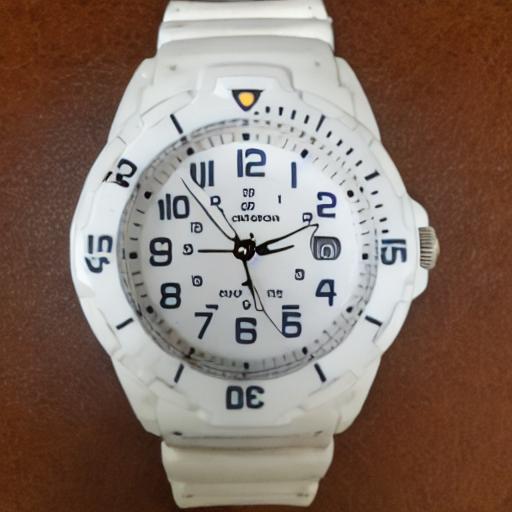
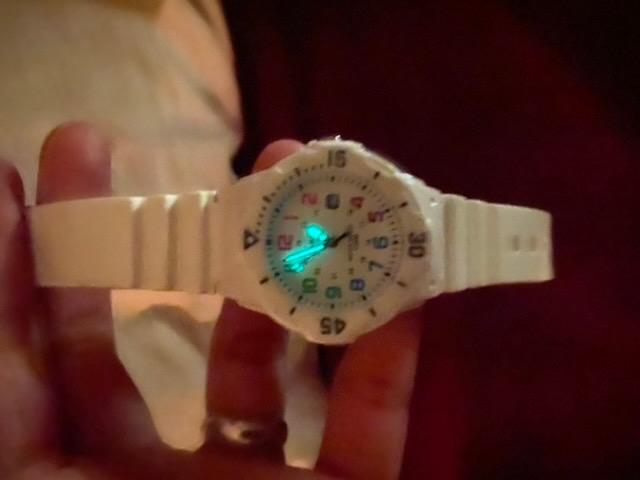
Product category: accessories_watch
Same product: no